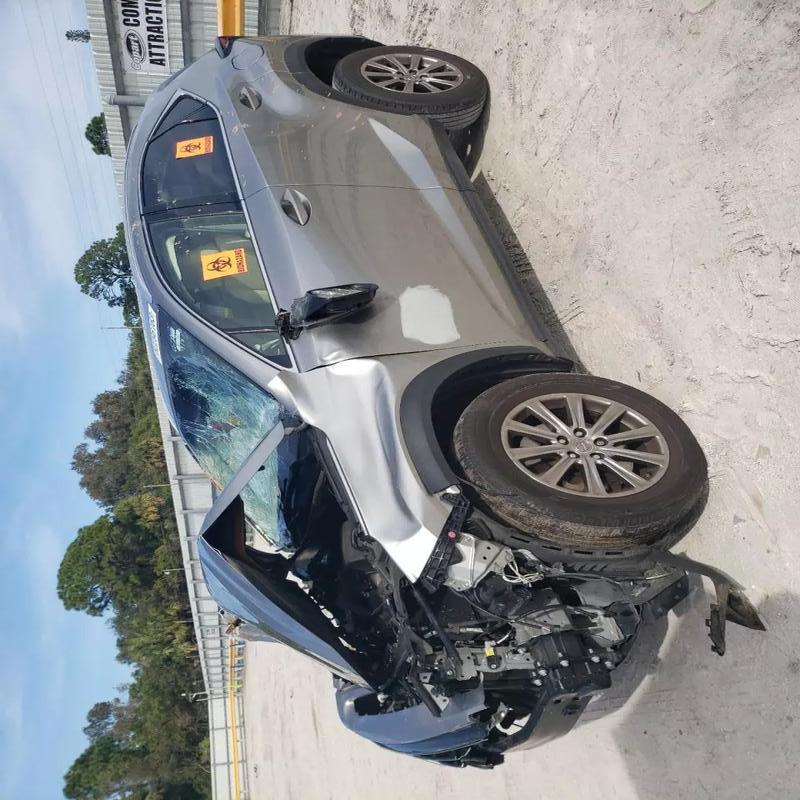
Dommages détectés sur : plaque d'immatriculation avant, pare-choc avant, feu avant gauche, capot, pare-brise avant, aile avant gauche, porte avant gauche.
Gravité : majeur